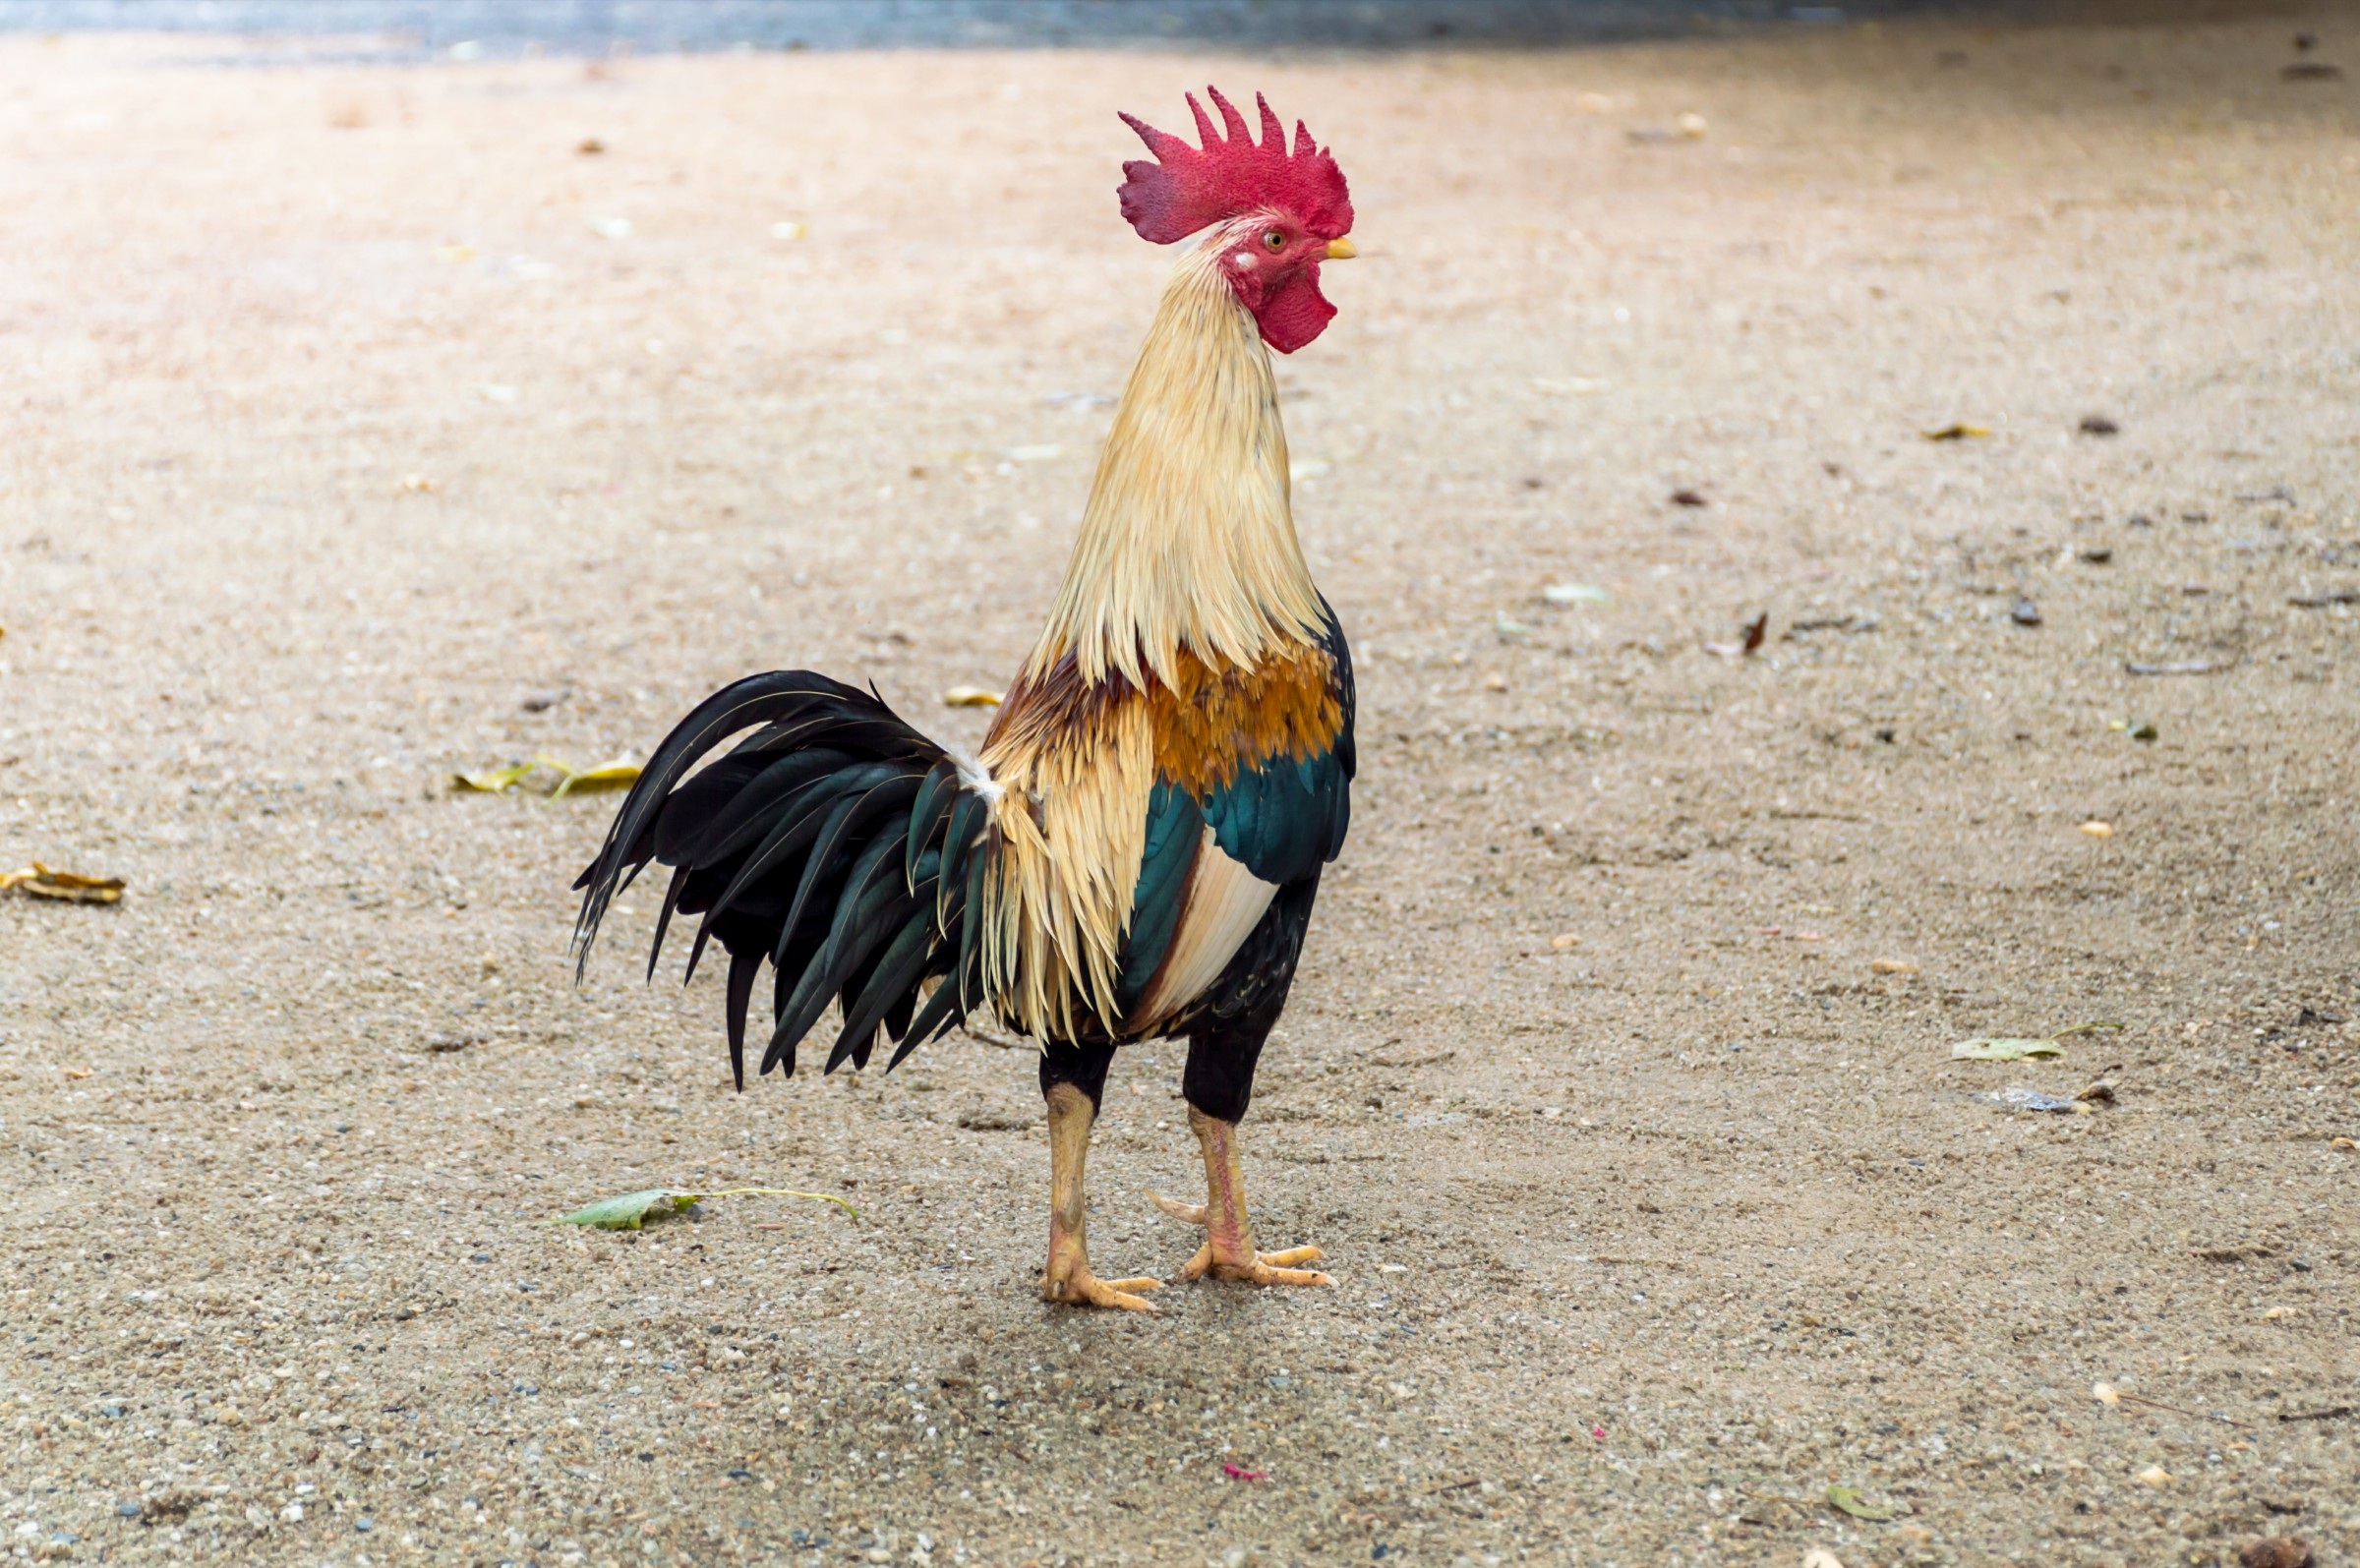
bird, wing, prairie, food, beak, chicken, fowl, fauna, life, rooster, poultry, animals, galliformes, vertebrate, phasianidae, domestic fowl, chicken butt